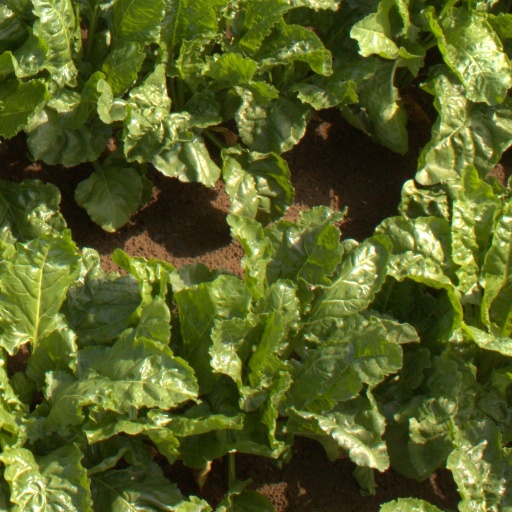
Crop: sugar beet